Father Le Loutre's War

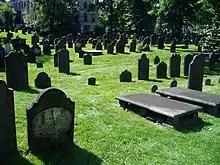
The Old Burying Ground, in Halifax. British victims from the conflict were occasionally buried here, including the victims from the Dartmouth raids.

Le Loutre and Acadian militia leader Joseph Broussard resisted the British assault. The British defeated them and subsequently began construction of Fort Lawrence near the site of the ruined Acadian village of Beaubassin. The work on the fort proceeded rapidly and the facility was completed within weeks. To limit the British to peninsular Nova Scotia, the French began also to fortify the Chignecto and its approaches, constructing Fort Beausejour and two satellite forts – one at present-day Strait Shores, New Brunswick (Fort Gaspareaux) and the other at present-day Saint John, New Brunswick (Fort Menagoueche).